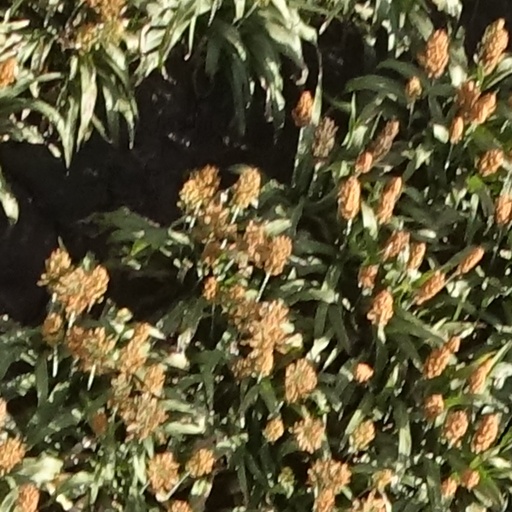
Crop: sorghum